Kōjien

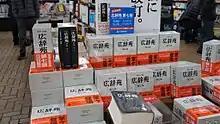
"Kōjien" 7th edition (2018) displayed at a bookstore in Tokyo

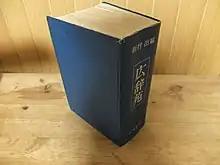
"Kōjien" 2nd edition (1969)

"Kōjien" was the magnum opus of Shinmura Izuru, 1876–1967, a professor of linguistics and Japanese at Kyoto University. He was born in Yamaguchi Prefecture and graduated from the prestigious Tokyo University, where he was a student of . After studying in Germany, Ueda taught comparative linguistics and edited foreign-language dictionaries in the latter part of the Meiji era. Through his tutelage, Shinmura became involved in Japanese language lexicography. Even "Kōjien" editions published after his death credit Shinmura as the chief editor.